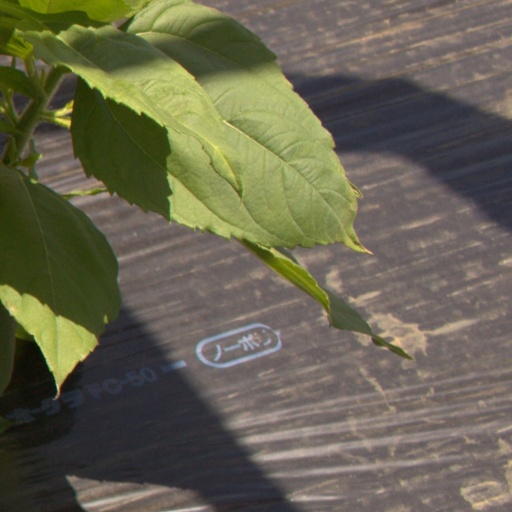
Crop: Jerusalem artichoke